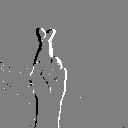
ASL letter: r